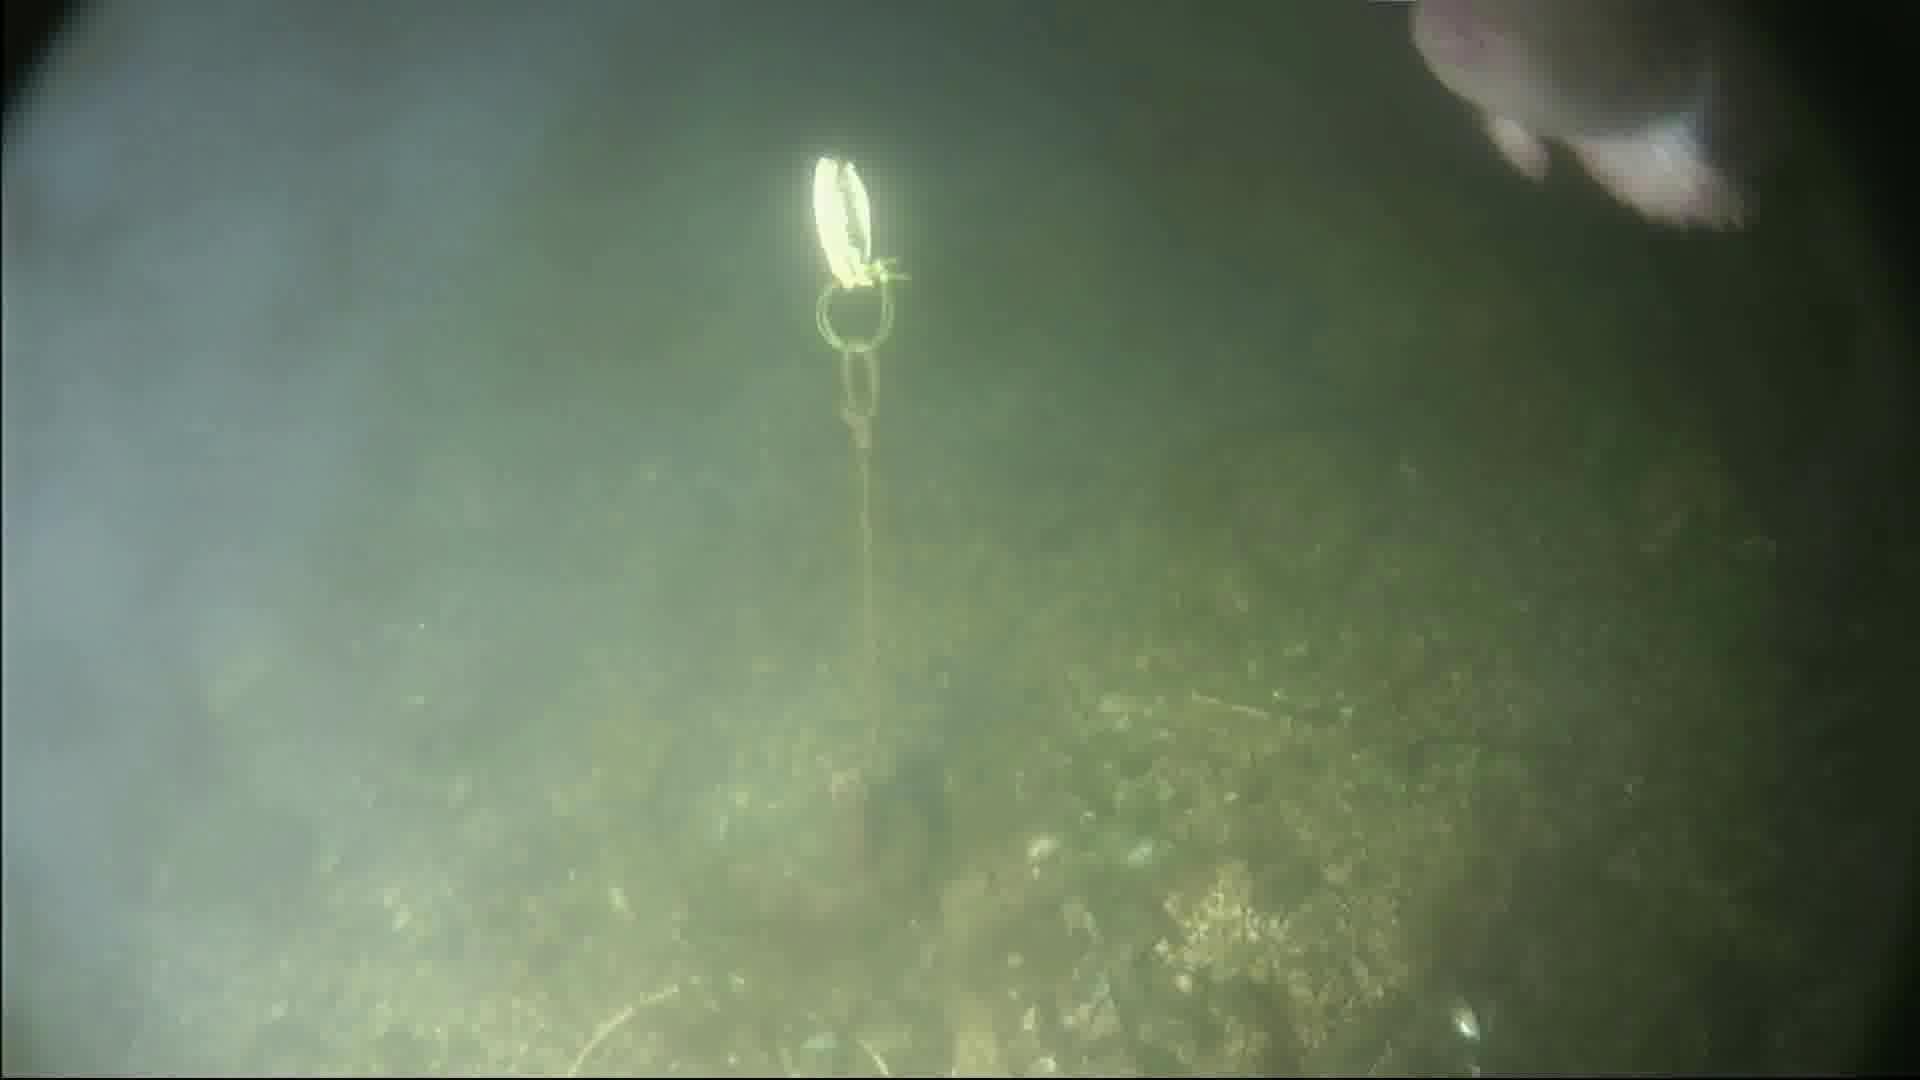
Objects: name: fish
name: crab